Taisha Ryu

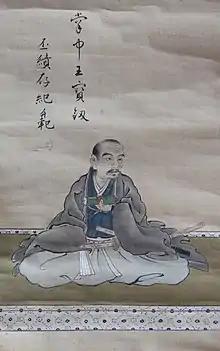
Portrait of the founder Marume Iwami no kami Nyūdō Tessai Fujiwara Nagayoshi. Photo courtesy of Marume family

Marume Kurando (aka Marume Kurando no suke Nagayoshi) was born in 1540 in Yatsushiro. Like his father, he became a samurai retainer of the Sagara clan, who controlled the Hitoyoshi domain at the time. As a boy, he received standard education in the Confucian classics and the arts of war. Marume first proved his prowess in battle at the age of sixteen. To foster him, the young warrior was sent to Kyoto when he was nineteen years old to further hone his skills.